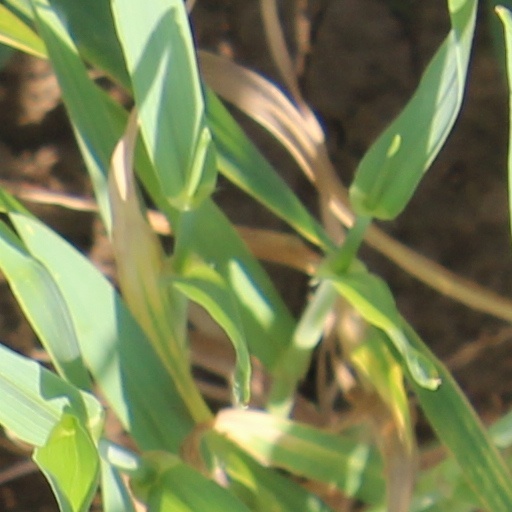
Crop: wheat